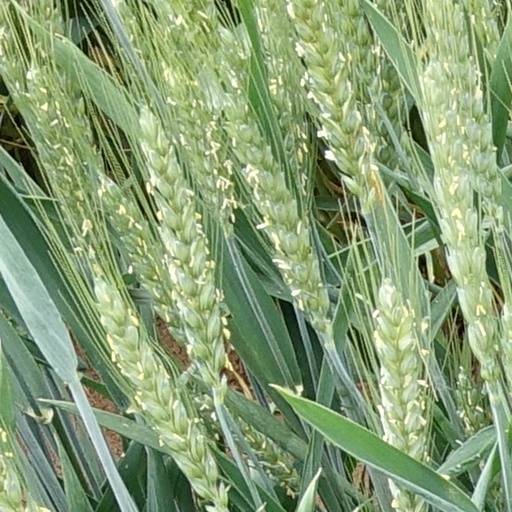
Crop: wheat